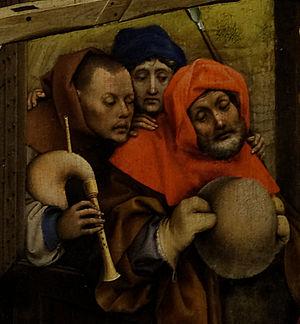
La Nativité est l'une des œuvres les plus célèbres du peintre flamand Robert Campin, également connu sous le nom de « Maître de Flémalle ».